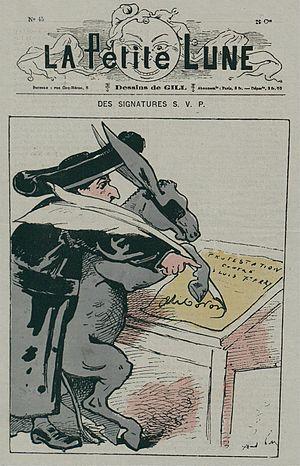
La Petite Lune n°45
Les lois Jules Ferry sont une paire de lois sur l'école primaire en France votées en 1881-1882 sous la Troisième République, qui rendent l'école gratuite, l'instruction primaire obligatoire et participent à laïciser l’enseignement public. Elles sont associées au nom de Jules Ferry, dirigeant politique républicain des débuts de la Troisième République, qui a notamment exercé la fonction de ministre de l’Instruction publique deux fois entre 1879 et 1883.